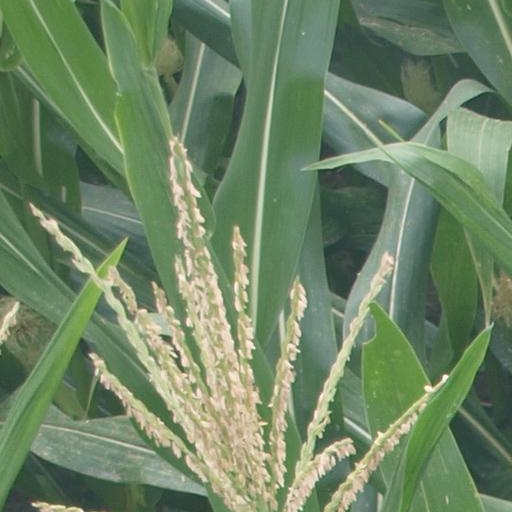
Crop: maize; corn